Georges Groussard (French army officer)

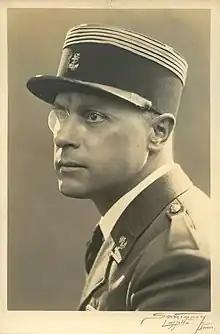
Georges Groussard in the 1930s.

Georges André Groussard (21 November 1891 – 22 March 1980), also known as Colonel Groussard, was a French army officer and Resistance leader. He fought in World War I (WWI) and became an active anti-communist associated with the extreme-right-wing organisation "La Cagoule". Resigned to the Vichy régime after the surrender of France in World War II (WWII), he ran separate organisations within it, was twice imprisoned and created the "reseaux Gilbert" ["Gilbert" resistance networks] with support from the UK and Switzerland.